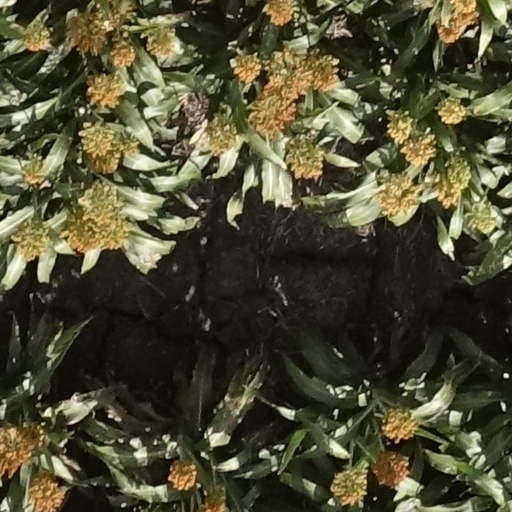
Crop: sorghum